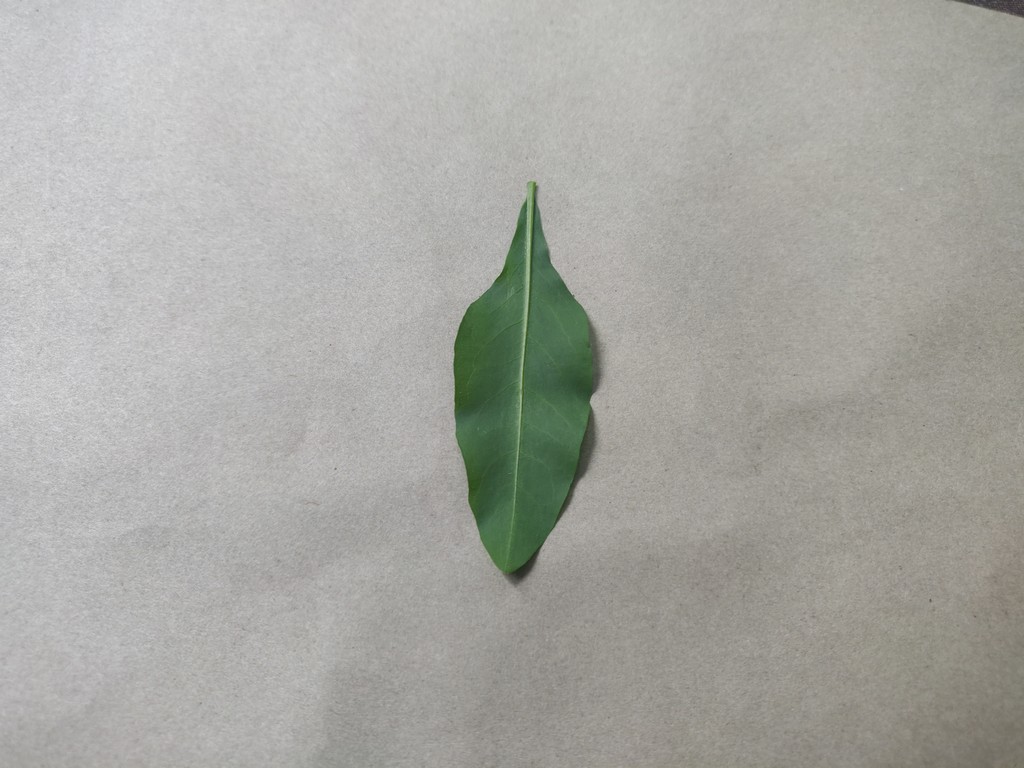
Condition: Healthy
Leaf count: single
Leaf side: back